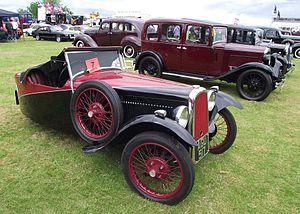
Un cyclecar ou cycle-car est une catégorie de voiturette légère de 3 ou 4 roues, de moins de 350 kg, et 1100 cm³ maxi, fabriquée essentiellement en Europe et en Amérique du Nord, entre 1910 et la fin des années 1930. Ce type de véhicule économique était soumis à un régime juridique et fiscal spécifique avantageux d'entre-deux-guerres, avant que les microcars ne lui succède après-guerre. Elles subsistes à ce jour à titre d'automobile de collection ou de quelques modèles de série modernes ou de kit car néo-rétro...